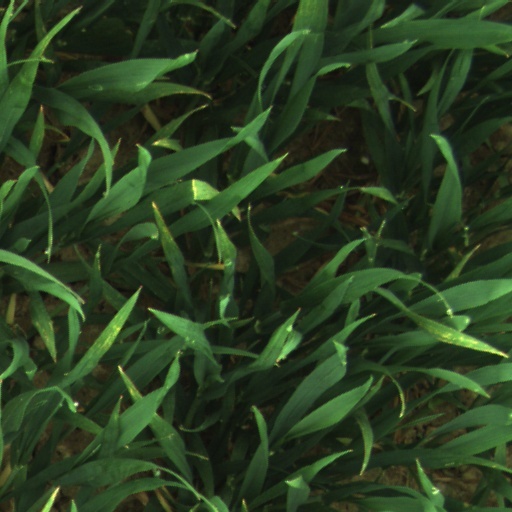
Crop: wheat